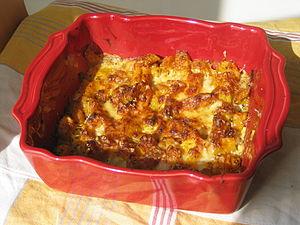
Gratin de courge butternut
La cuisine française fait référence à divers styles gastronomiques dérivés de la tradition française. Elle a évolué au cours des siècles, suivant ainsi les changements sociaux et politiques du pays. Le Moyen Âge a vu le développement de somptueux banquets qui ont porté la gastronomie française à un niveau supérieur, avec une nourriture décorée et fortement assaisonnée par des chefs tel Guillaume Tirel. Au XVIIᵉ siècle, les habitudes ont changé, avec une utilisation moins systématique des épices et avec le développement de l'utilisation des herbes aromatiques et de techniques raffinées, initiées par François Pierre de La Varenne et par d'autres dignitaires de Napoléon Bonaparte, comme Marie-Antoine Carême.